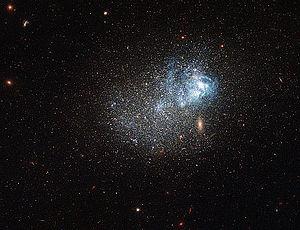
Les galaxies de Markarian sont un type de galaxies actives avec un noyau émettant une grande quantité d'ultraviolets par rapport à d'autres galaxies. Elles sont nommées d'après Benjamin Markarian, qui les a étudiées à partir du début des années 1960. Les entrées du catalogue de Markarian sont présentées sous la forme « Markarian #### ». On s'y réfère fréquemment à l'aide des abréviations Mrk, Mkr, Mkn, et parfois avec Ma, Mk et Mark.